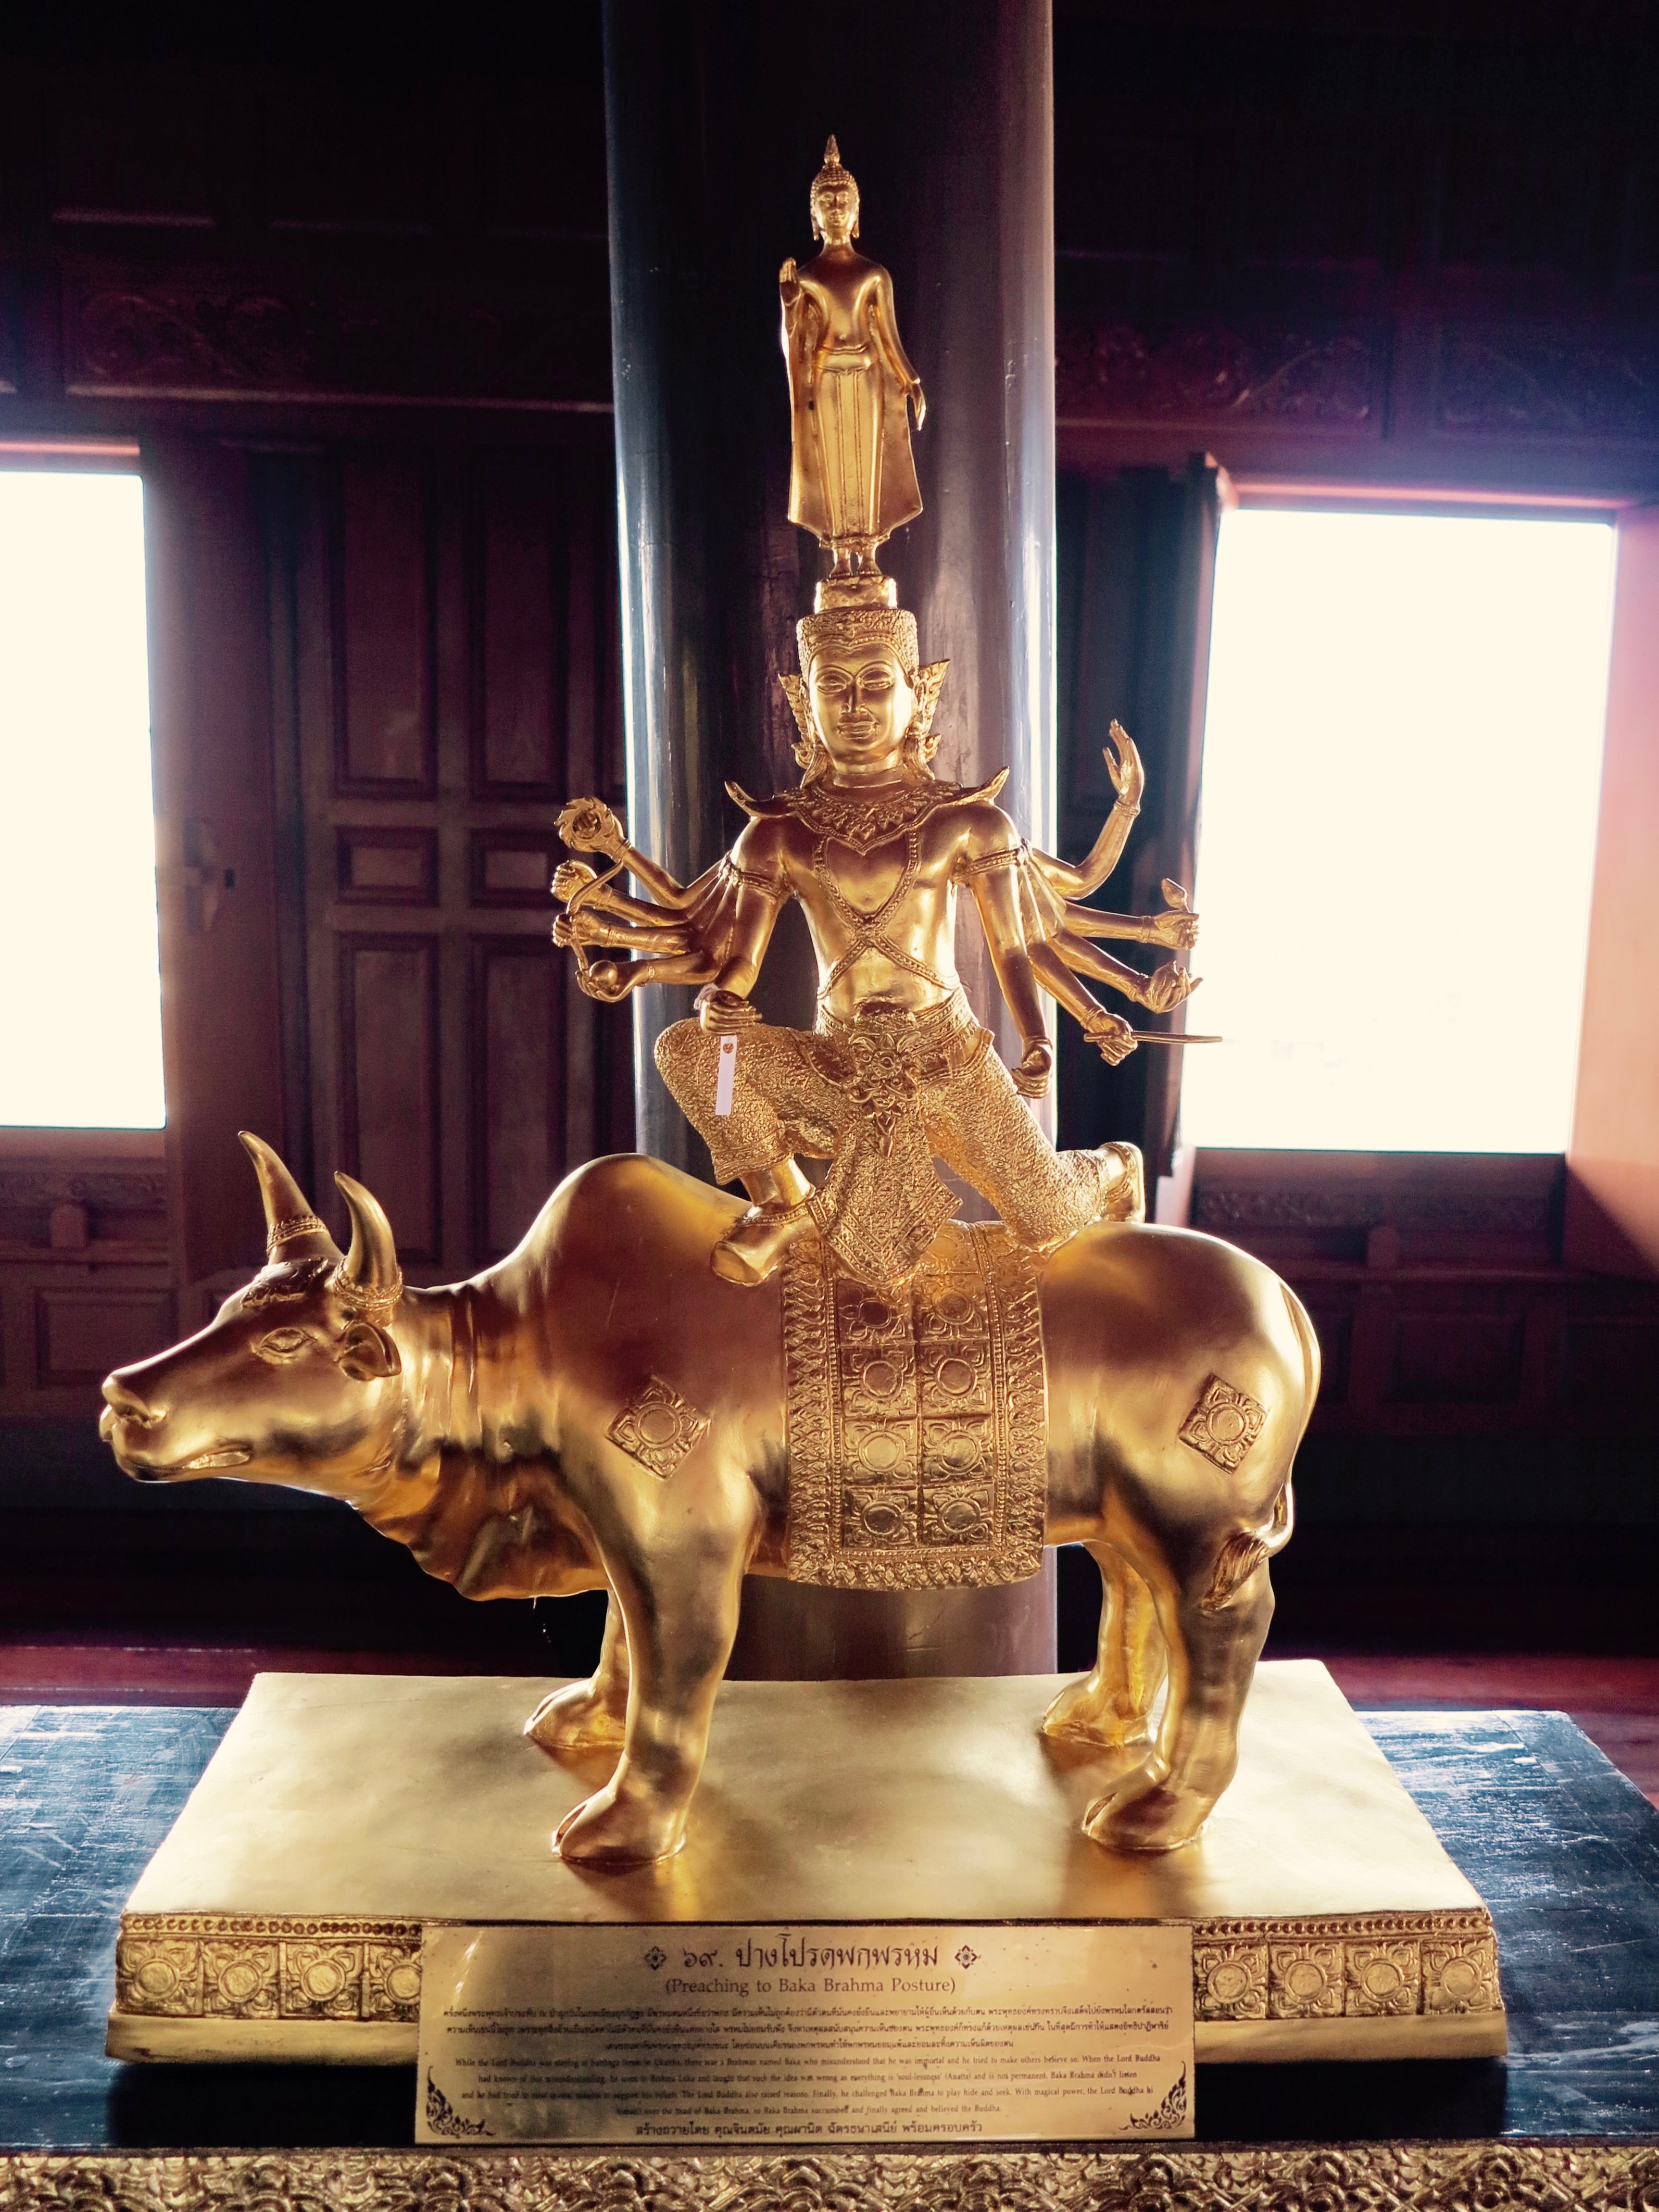
palace, old, monument, statue, buddhist, buddhism, religion, asia, thailand, sculpture, art, figure, meditation, gold, temple, altar, faith, shrine, buddha, bangkok, carving, wat, southeast, thai buddha, ancient history